Edmund Barton

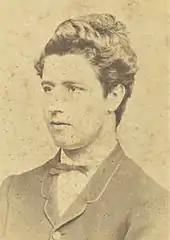

Barton was born on 18 January 1849 in Glebe, Sydney, New South Wales. He was the eleventh of twelve children born to Mary Louisa (née Whydah) and William Barton. He had seven sisters and four brothers, including the writer George Burnett Barton. Three of his siblings died during his childhood. His given name had not previously been used in the family, and may have been in honour of the recently deceased explorer Edmund Kennedy. Barton's parents were both born in London, England, although his father's family was originally from Devon. They arrived in the Colony of New South Wales in 1827, and all but two of their children were born in Australia. William Barton worked variously as an accountant, bazaar proprietor, stockbroker, and real estate agent. His business ventures were not always successful, and he went bankrupt on one occasion.